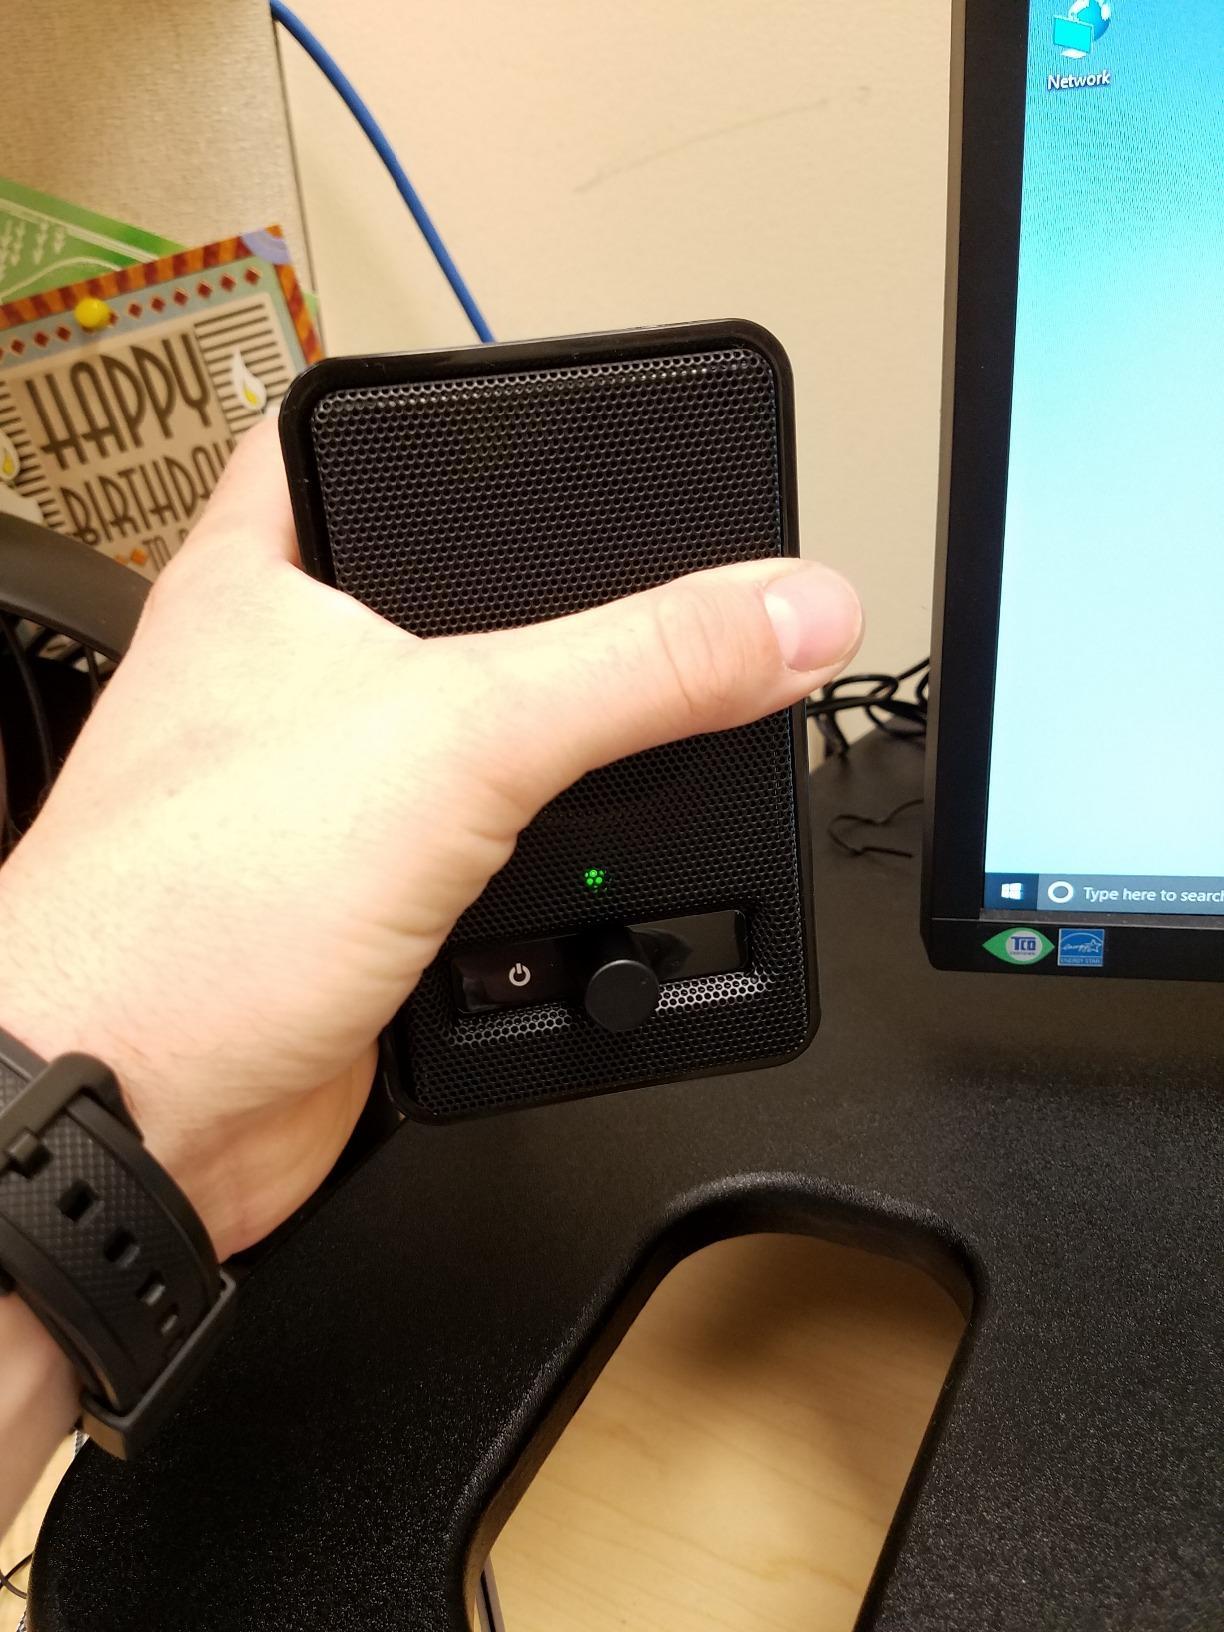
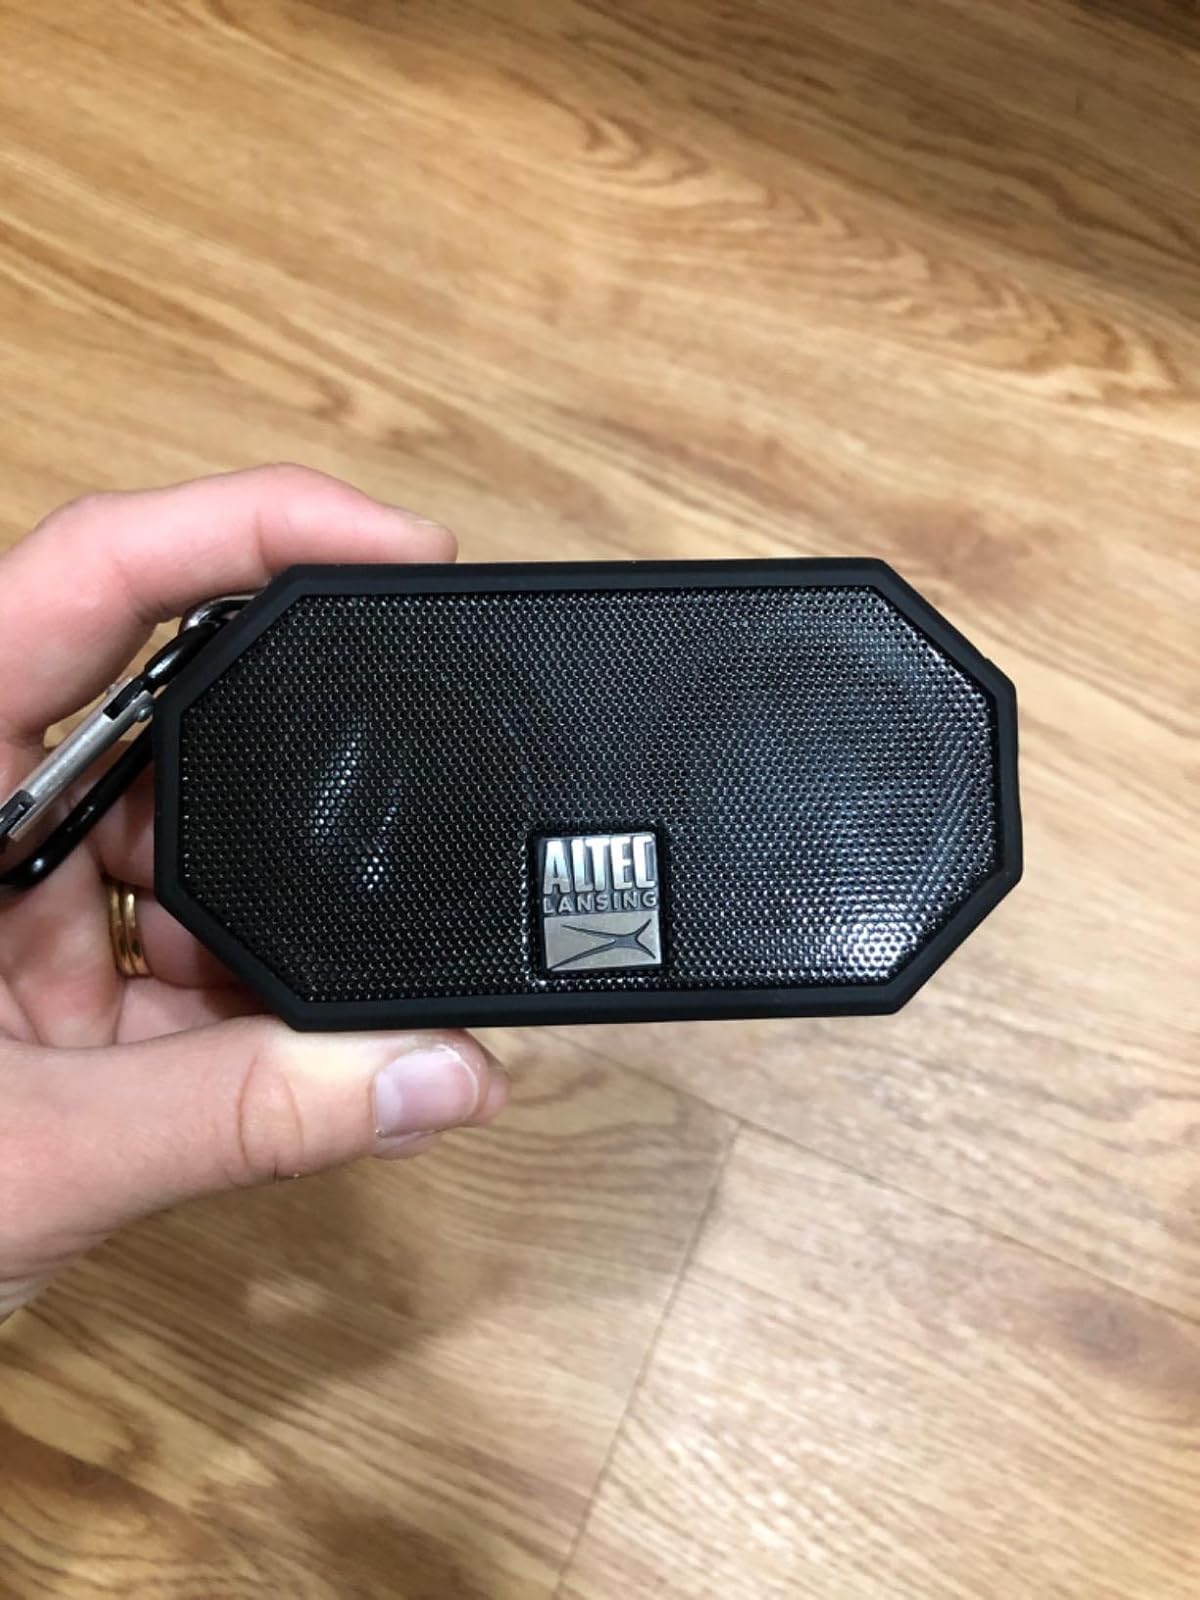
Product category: speaker
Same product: no